PZL P.24

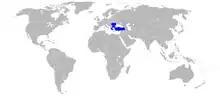
Map showing countries that operated the P.24

Prior to its procurement of the P.24, the Romanian Air Force had already adopted the P.11F, which was manufactured under license by Industria Aeronautică Română (IAR) in Romania. The Romanian Air Force acquired a production license for the type along with an initial batch of six Polish-built P.24Es, which served as pattern aircraft. The P.24E was specifically designed in conform with the requirements set out by the Romanian Air Force, including compatibility with its IAR-built model of the 14K engine, its two-cannon and two-machine gun armament, and various refinements and aerodynamic improvements. Under the established licensing agreement, IAR proceeded with the construction of 25 "IAR P.24E" fighters by IAR between 1937 and 1939. According to Cynk, the P.24E had played a significant role in the development of a new Romanian low-wing monoplane fighter, which was designated as the IAR 80. Specifically, the new fighter had adopted a fuselage which had been derived from the P.24, along with a nearly-identical tail section, which was paired up to a new cantilever wing and an inwardly-retractable undercarriage.